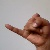
The image shows a hand gesture representing the letter 'J' in Indian Sign Language.